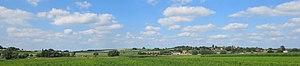
Havinnes
Havinnes est une section de la ville belge de Tournai, située en Région wallonne dans la province de Hainaut. Il s'agissait d'une commune à part entière avant la fusion des communes de 1977.